China Railways DFH mainline locomotives

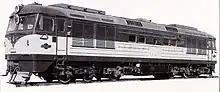
DFH4

The Qishuyan Ziyang Diesel locomotive works manufactured six locomotives of type DFH4 between 1969 and 1981. The first unit was produced in 1969 with an overall machine with twin engine and hydraulic transmission. Two machines were produced in 1971 and 1974. Between 1975 and 1981 the Ziyang plant investigated the manufacture of further locomotives using the 12V200ZJ engine.